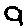
Label: 9